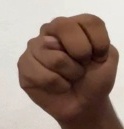
ASL sign: N